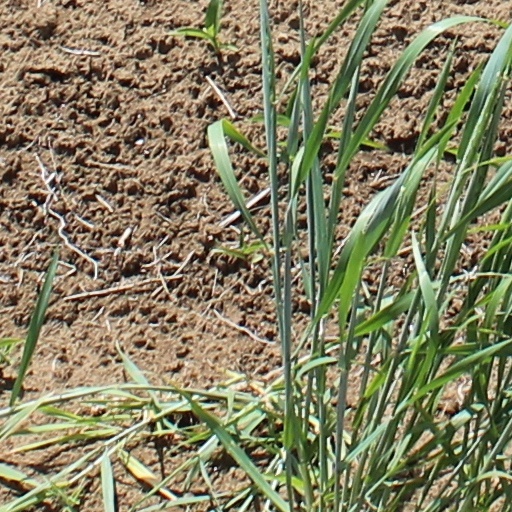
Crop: wheat